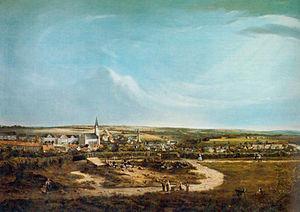
Ronsdorf est un district urbain de l'ouest de l'Allemagne, dans la ville de Wuppertal. De 1745 à 1929, Ronsdorf fut une ville autonome.